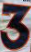
Number: 3